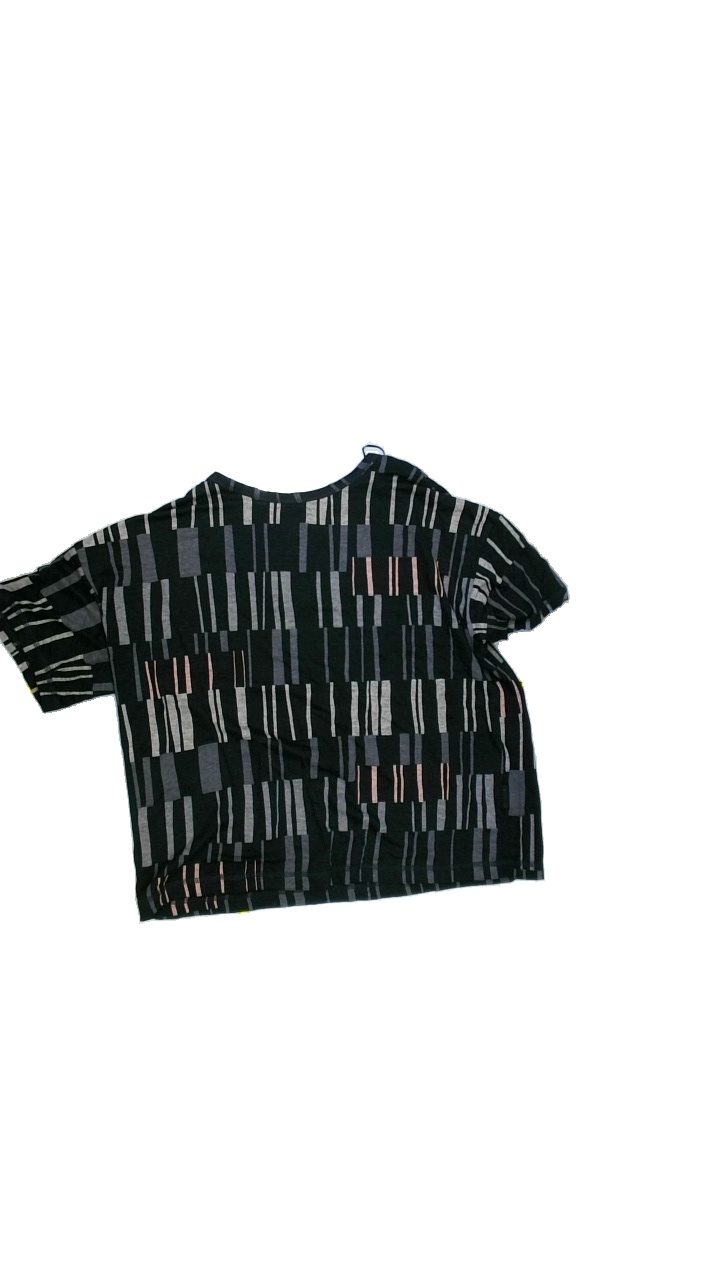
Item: Blouse (Ladies)
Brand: Gudrun Sjödén
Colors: Multicolor, Pink, Black, Beige
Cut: Regular, C-collar
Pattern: Geometric print
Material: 100%linen
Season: All
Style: No trend
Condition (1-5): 4
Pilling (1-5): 4
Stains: No
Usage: Export
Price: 50-100